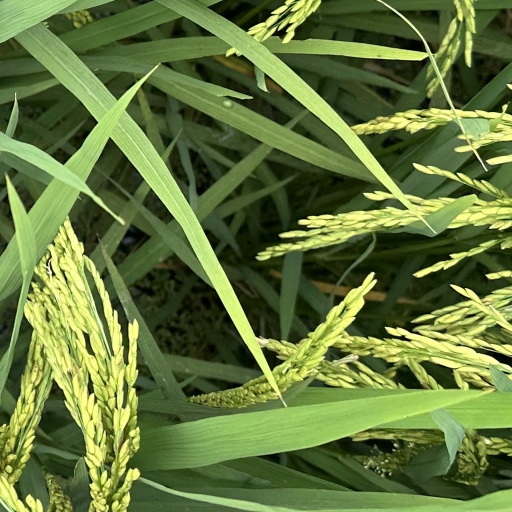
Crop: rice